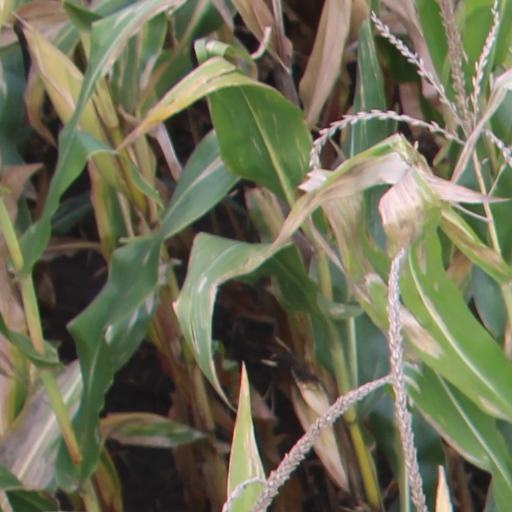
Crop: maize; corn